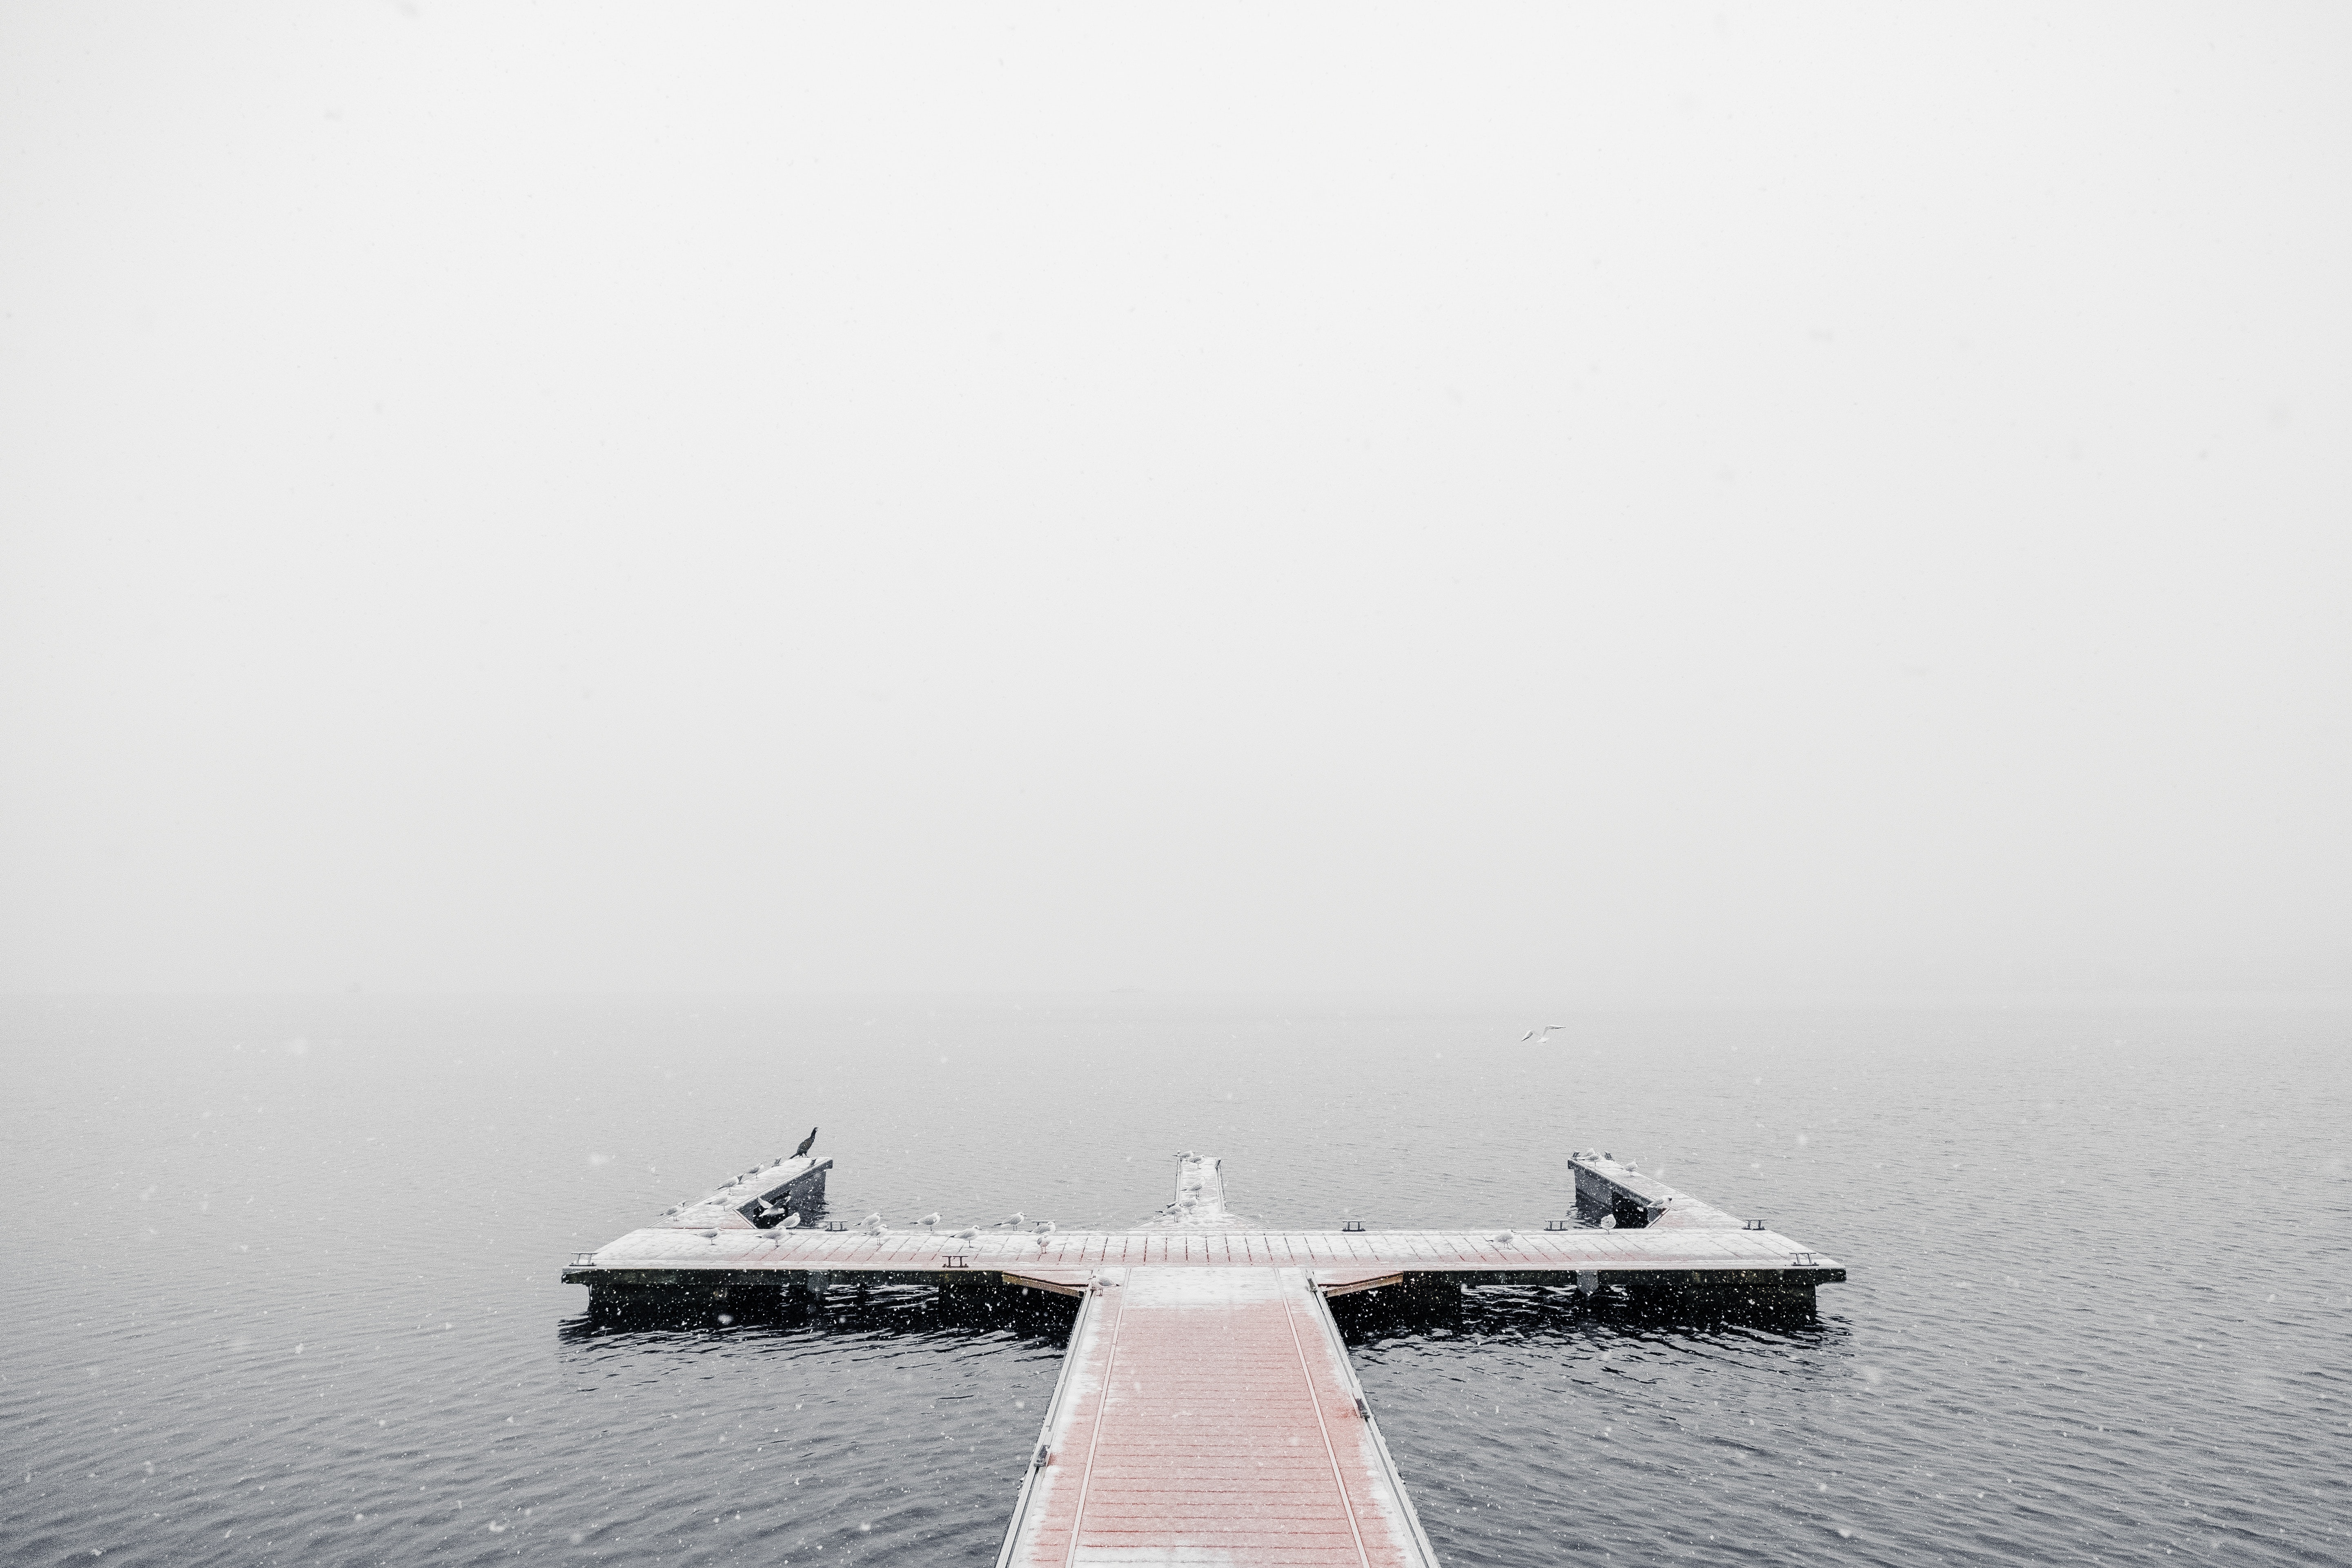
water, white, atmospheric phenomenon, fog, sky, calm, morning, mist, sea, pier, dock, lake, cloud, horizon, winter, river, snow, stock photography, symmetry, boat, vehicle, ocean